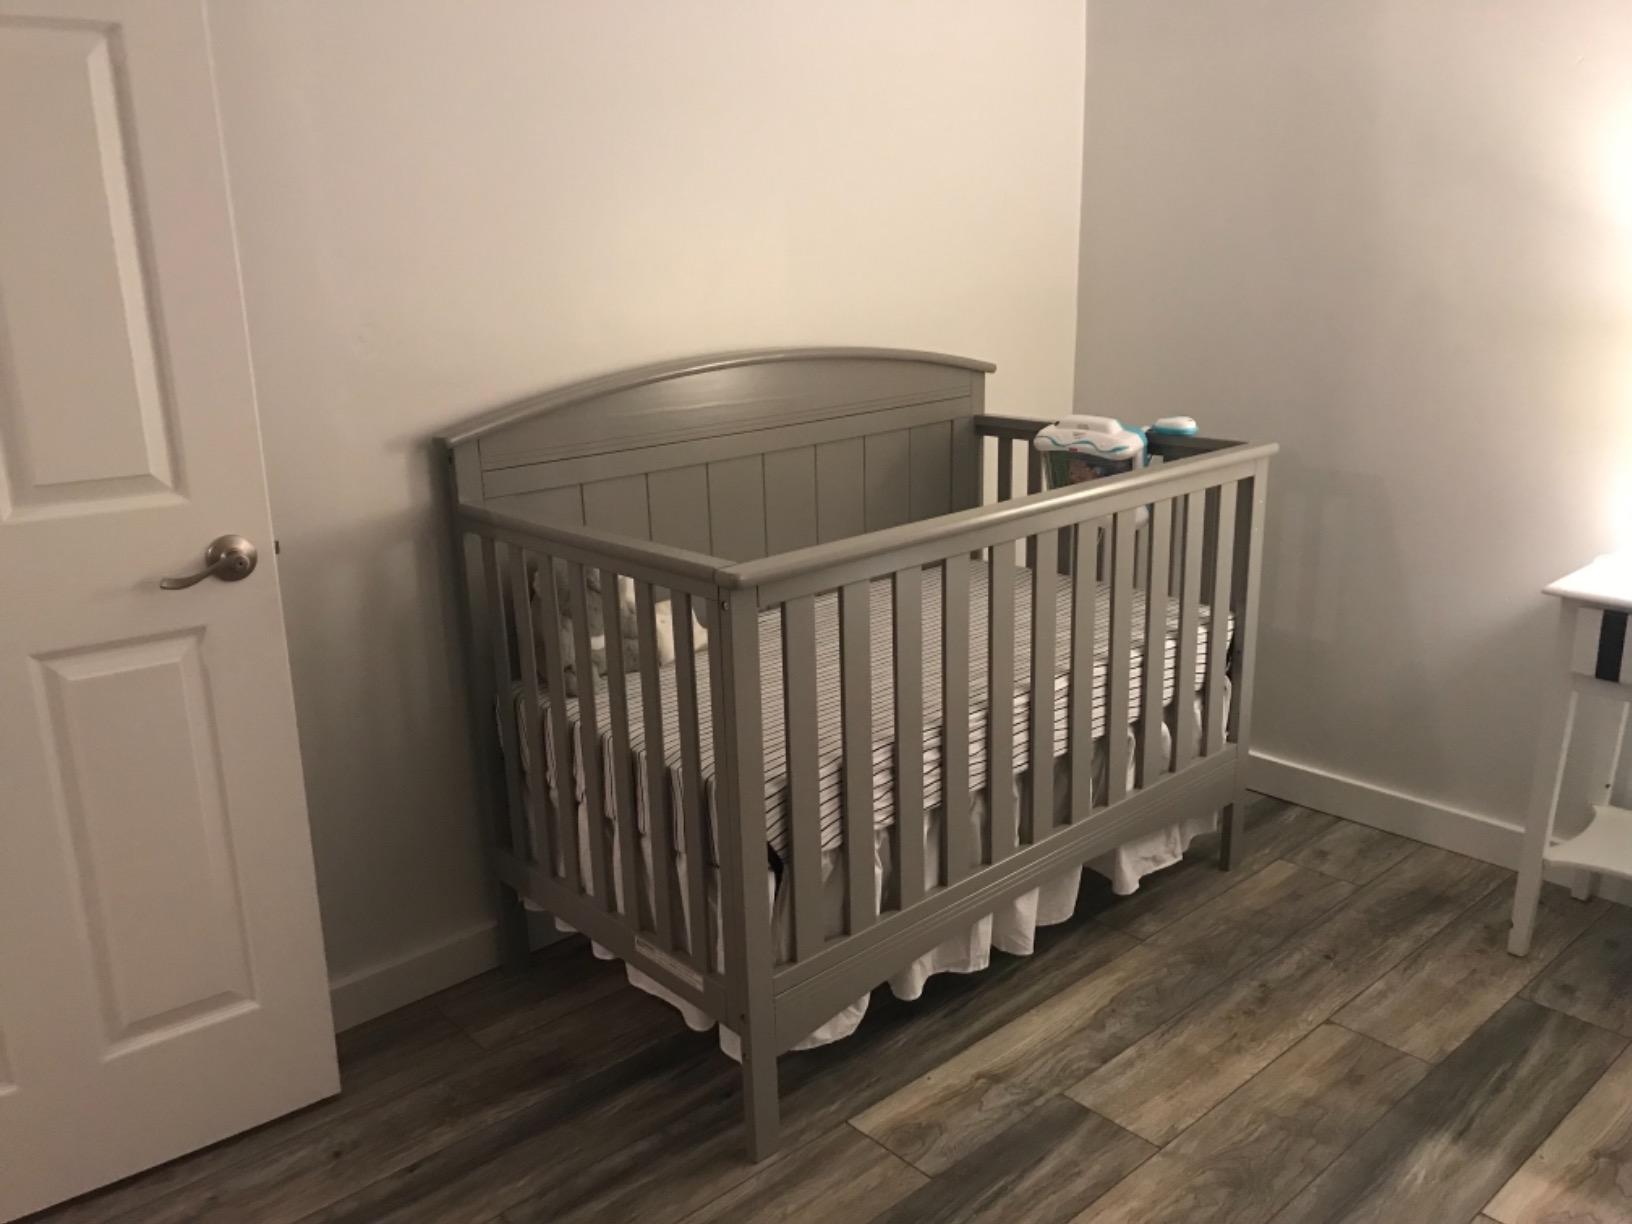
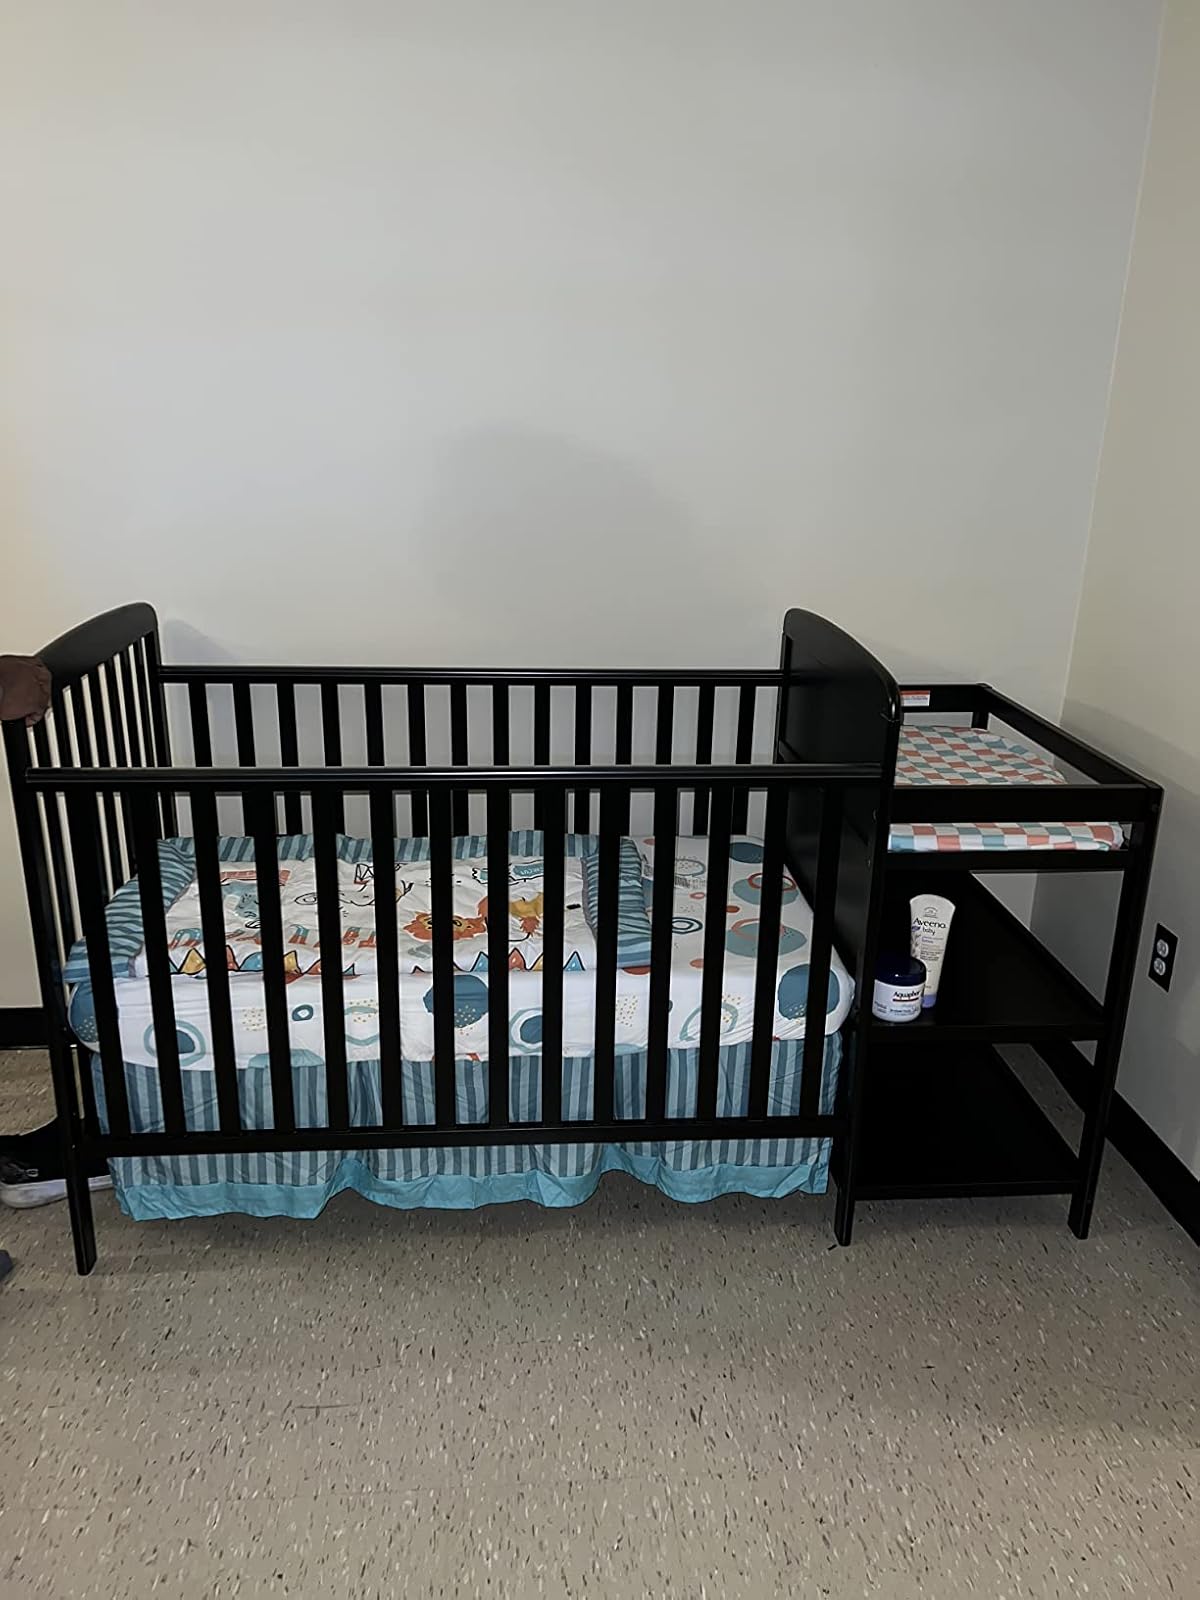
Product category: products_crib
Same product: no